Die Einführung der Künste in Deutschland durch das Christentum

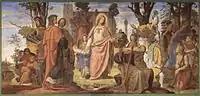

Die Einführung der Künste in Deutschland durch das Christentum (1834–1836) is a triptych by German artist Philipp Veit (1793"–"1877), which allegorically represents the introduction of the arts into Germany through Christianity. The central panel has a woman representing Christianity, surrounded by personifications of the arts (painting, sculpture, and architecture in the background, and poetry, music, and chivalry on the foreground, on the left). A group of people on the right are listening to a sermon by Saint Boniface, portrayed as the missionizer of Germany. A sad and dark figure on the front, holding a small harp, stands for paganism: his era has come to an end. The work is a fresco, transferred onto fabric.